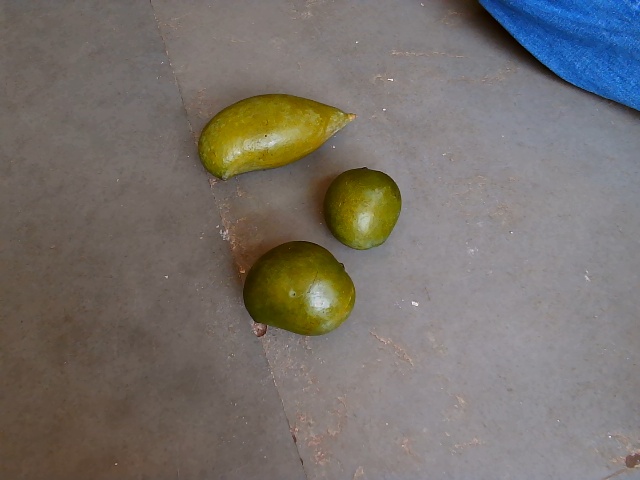
Label: Raw_Mango